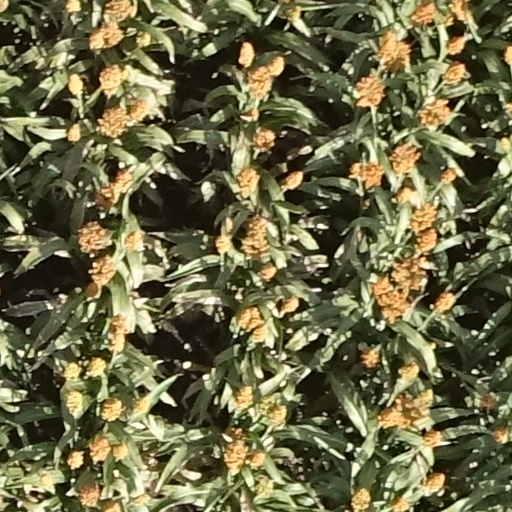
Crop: sorghum